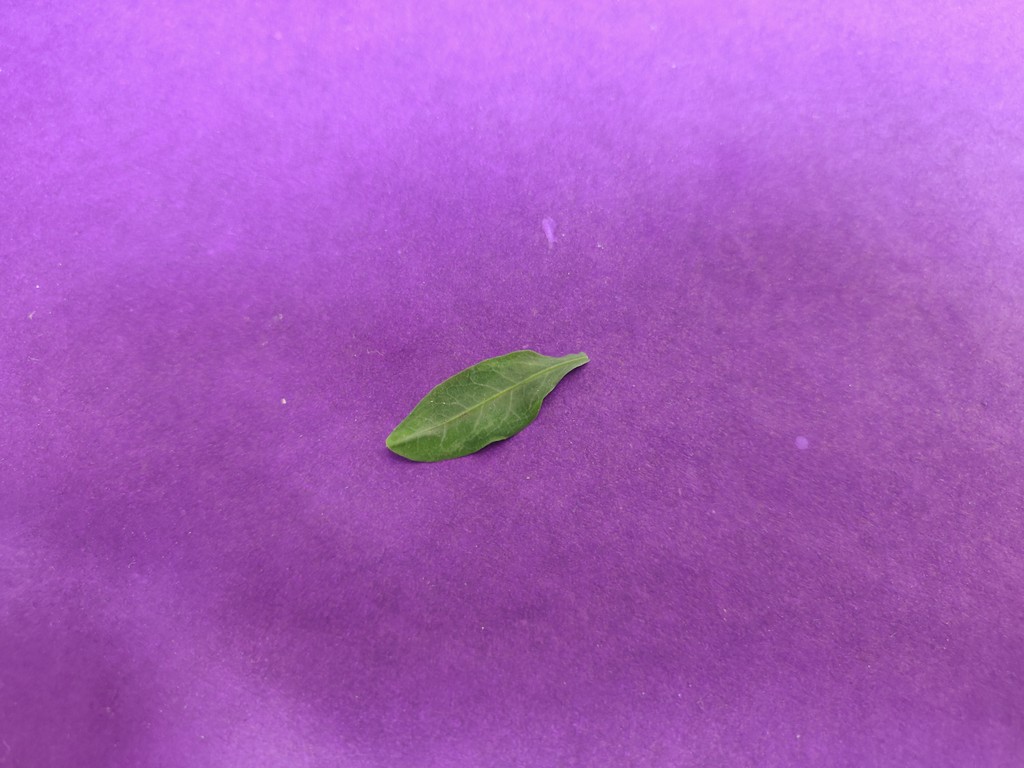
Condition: Healthy
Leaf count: single
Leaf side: front